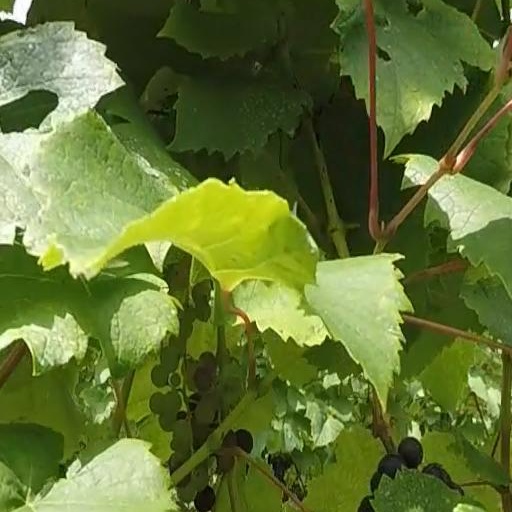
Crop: grape